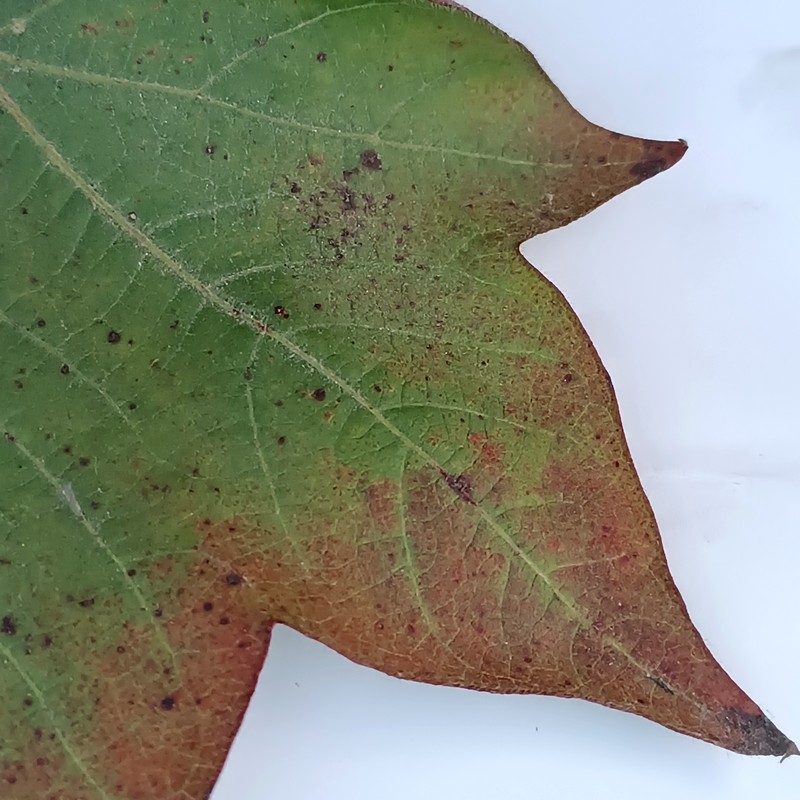
Label: Leaf Redding